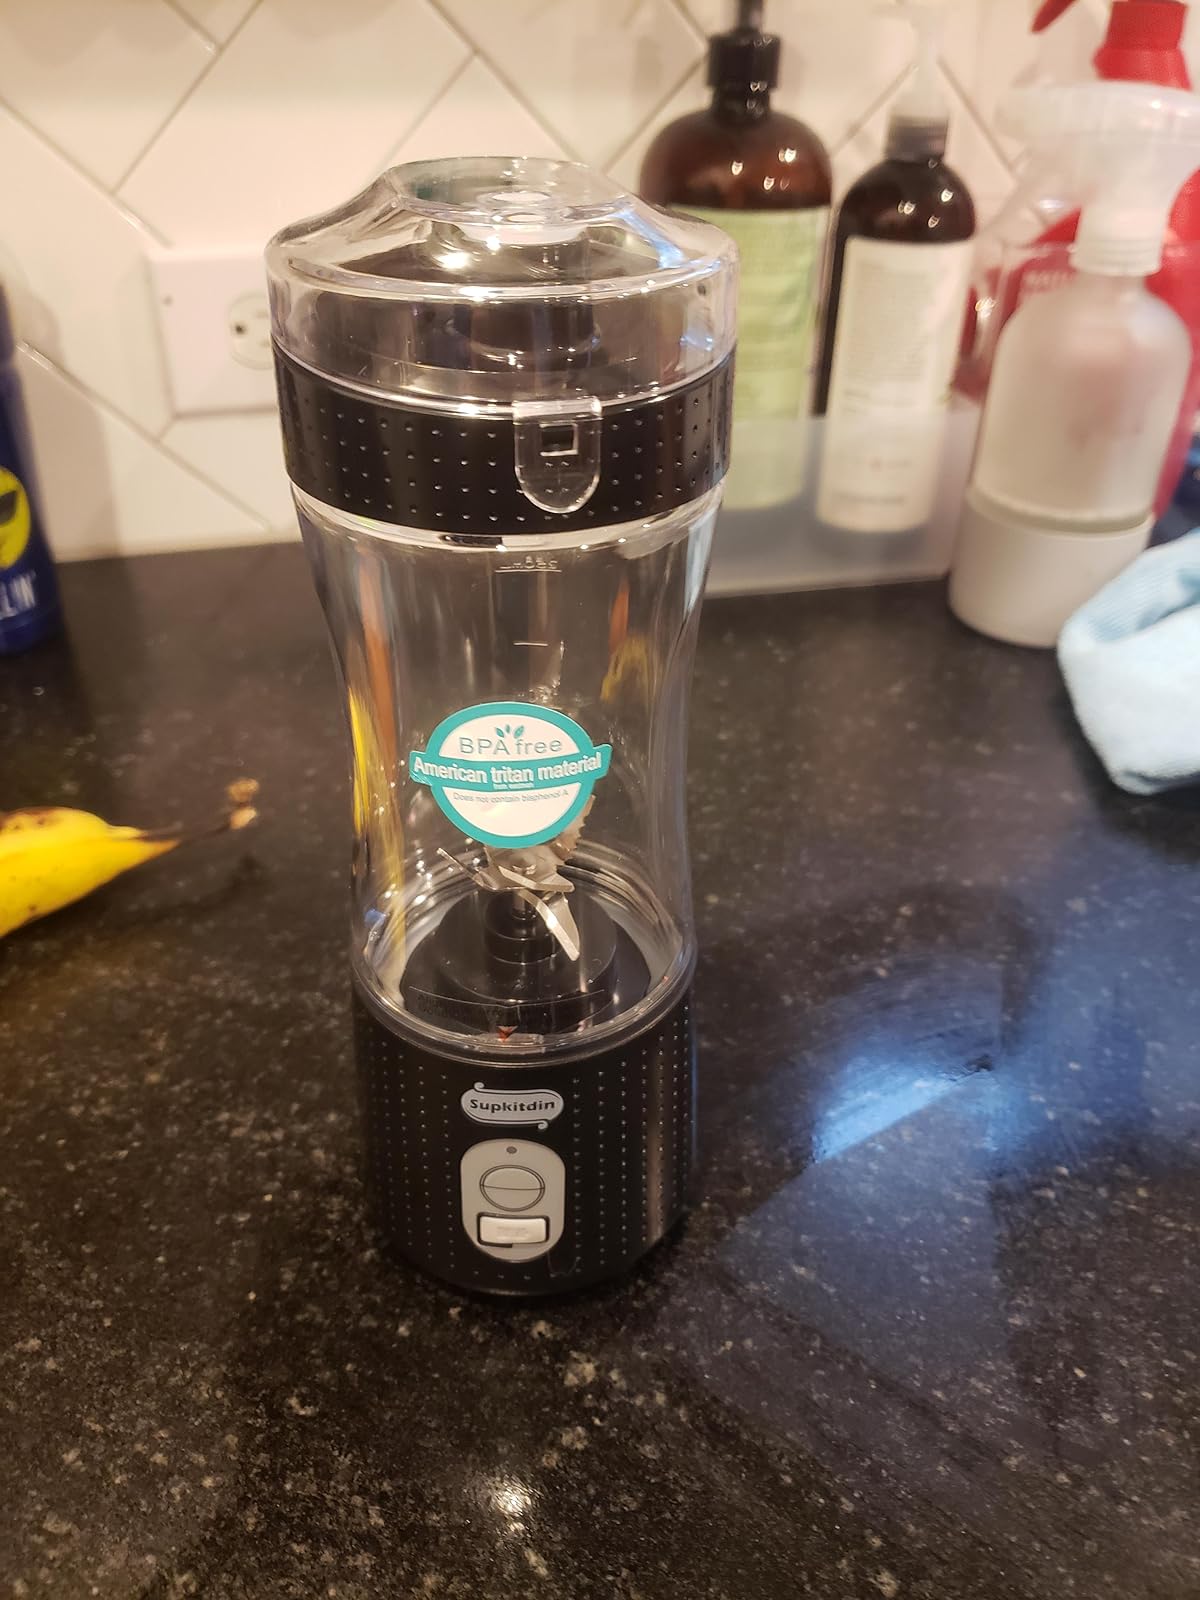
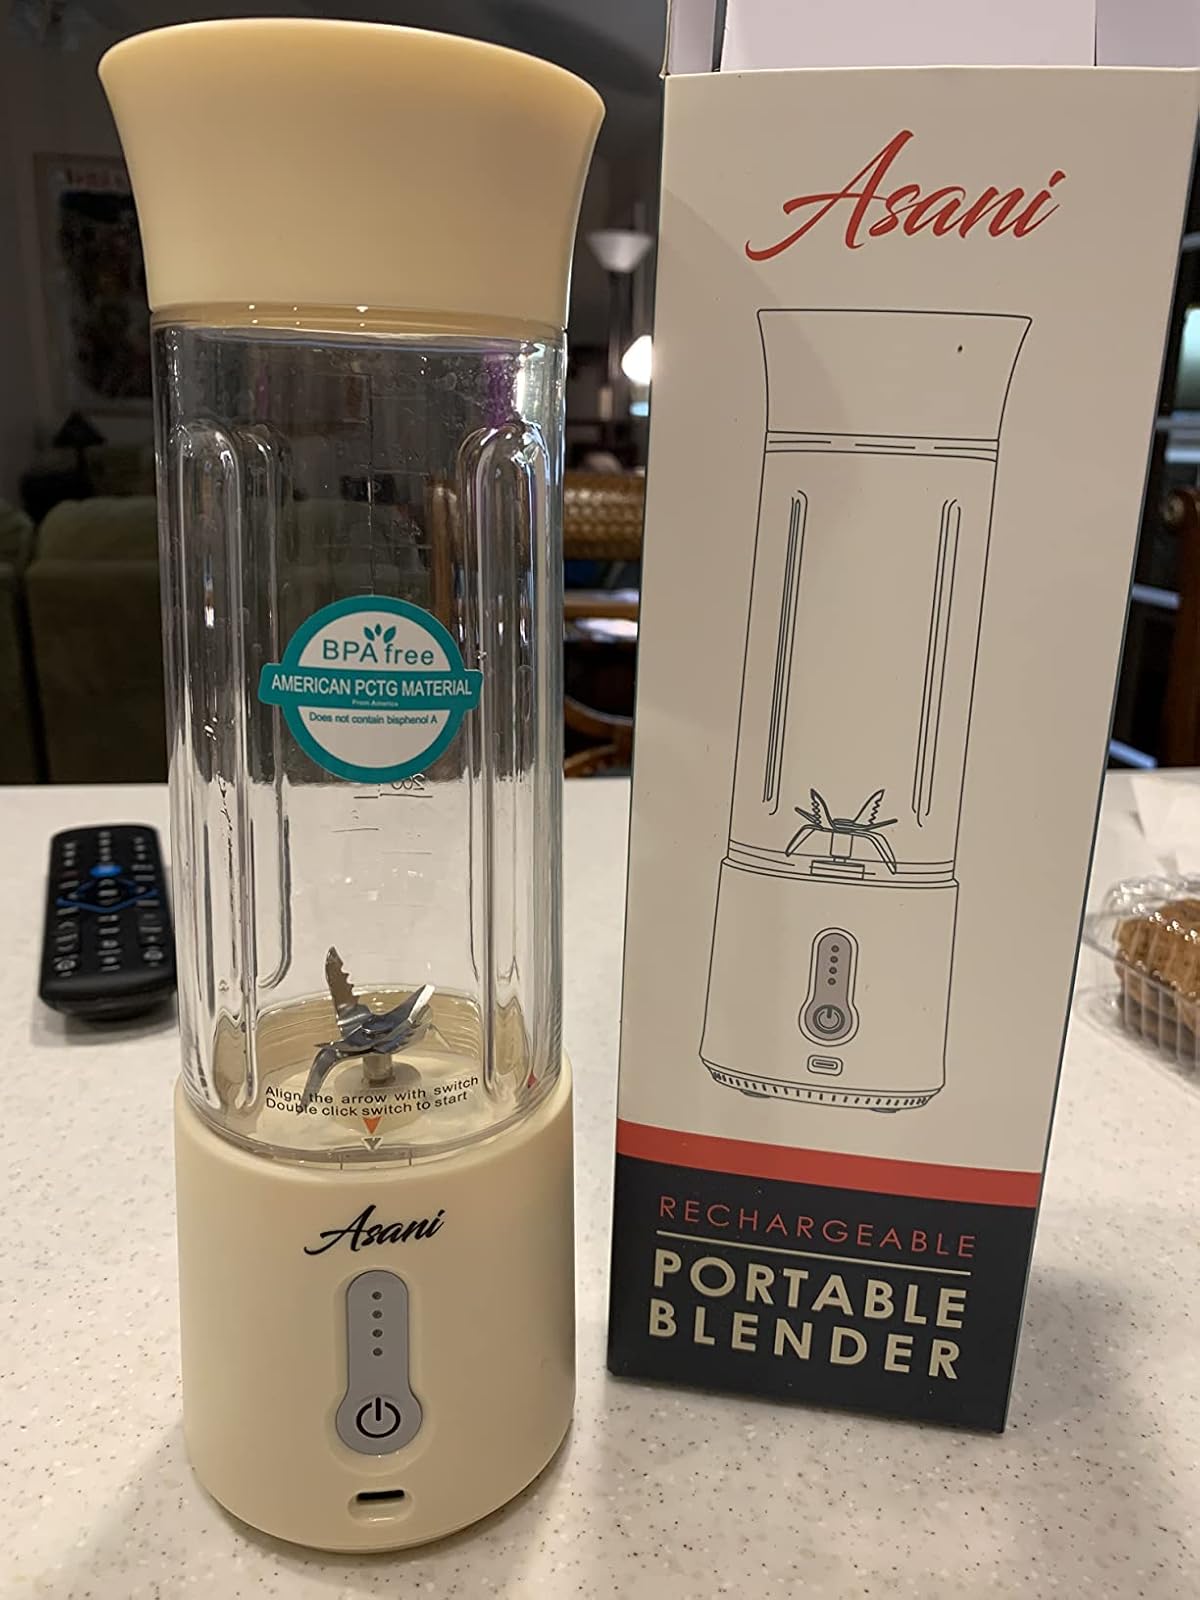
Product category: items_blender
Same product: no